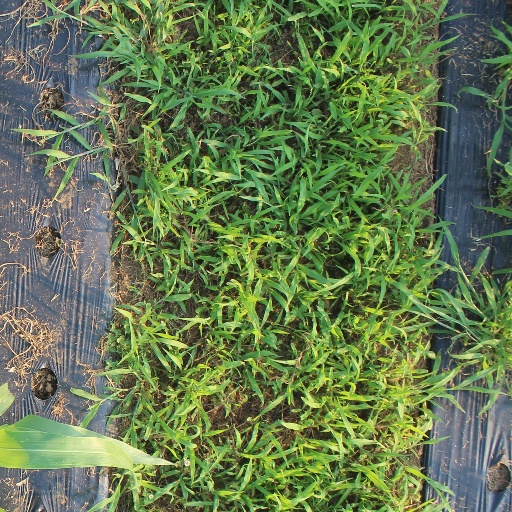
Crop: sorghum